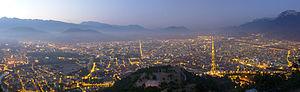
Le téléphérique de Grenoble Bastille, également appelé bulles de Grenoble en raison de la forme de ses cabines sphériques, est un moyen de transport touristique qui relie le centre-ville de Grenoble à la colline de la Bastille sur un dénivelé de 266 mètres. Inauguré le 29 septembre 1934, il compte parmi les premiers téléphériques construits dans une grande agglomération.
Les Alpes du Nord sont une zone géographique non-administrative des Alpes françaises située en majeure partie dans la région Auvergne-Rhône-Alpes, ainsi qu'en Provence-Alpes-Côte d'Azur.